Agave

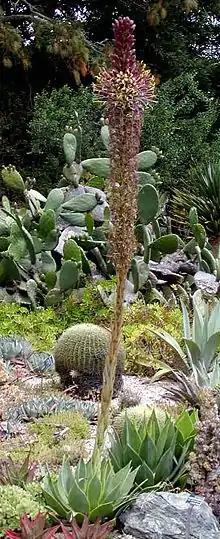
The large flower spike of "Agave chiapensis", San Francisco Botanical Garden

The succulent leaves of most "Agave" species have sharp marginal teeth, an extremely sharp terminal spine, and are very fibrous inside. The stout stem is usually extremely short, which may make the plant appear as though it is stemless.